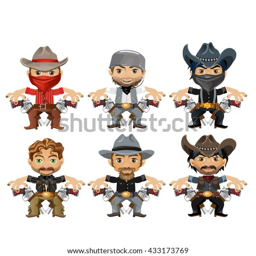
the set of images of cowboys from the wild west .